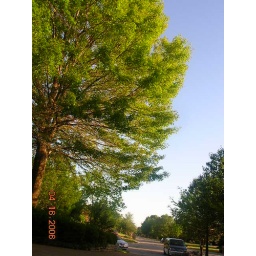
tree in front of my house